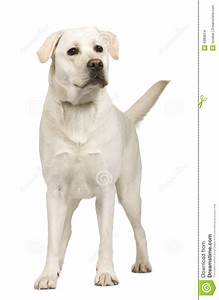
Label: dog